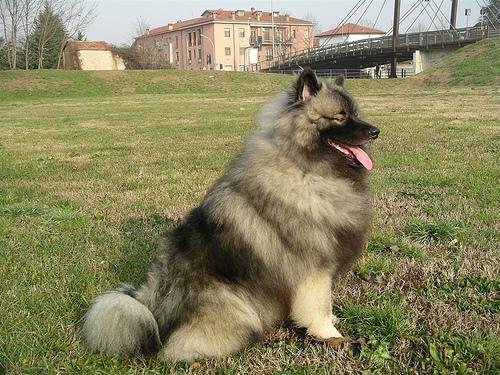
keeshond